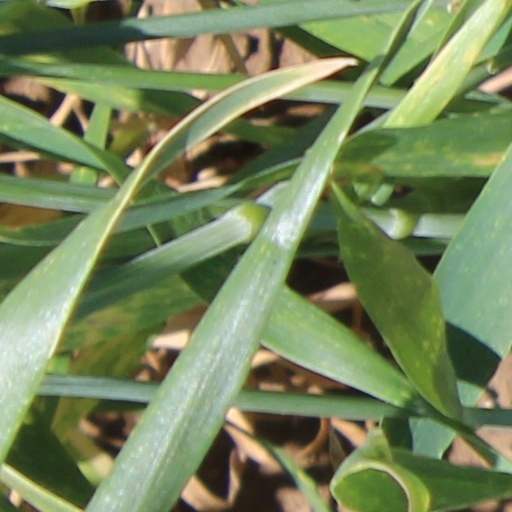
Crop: wheat